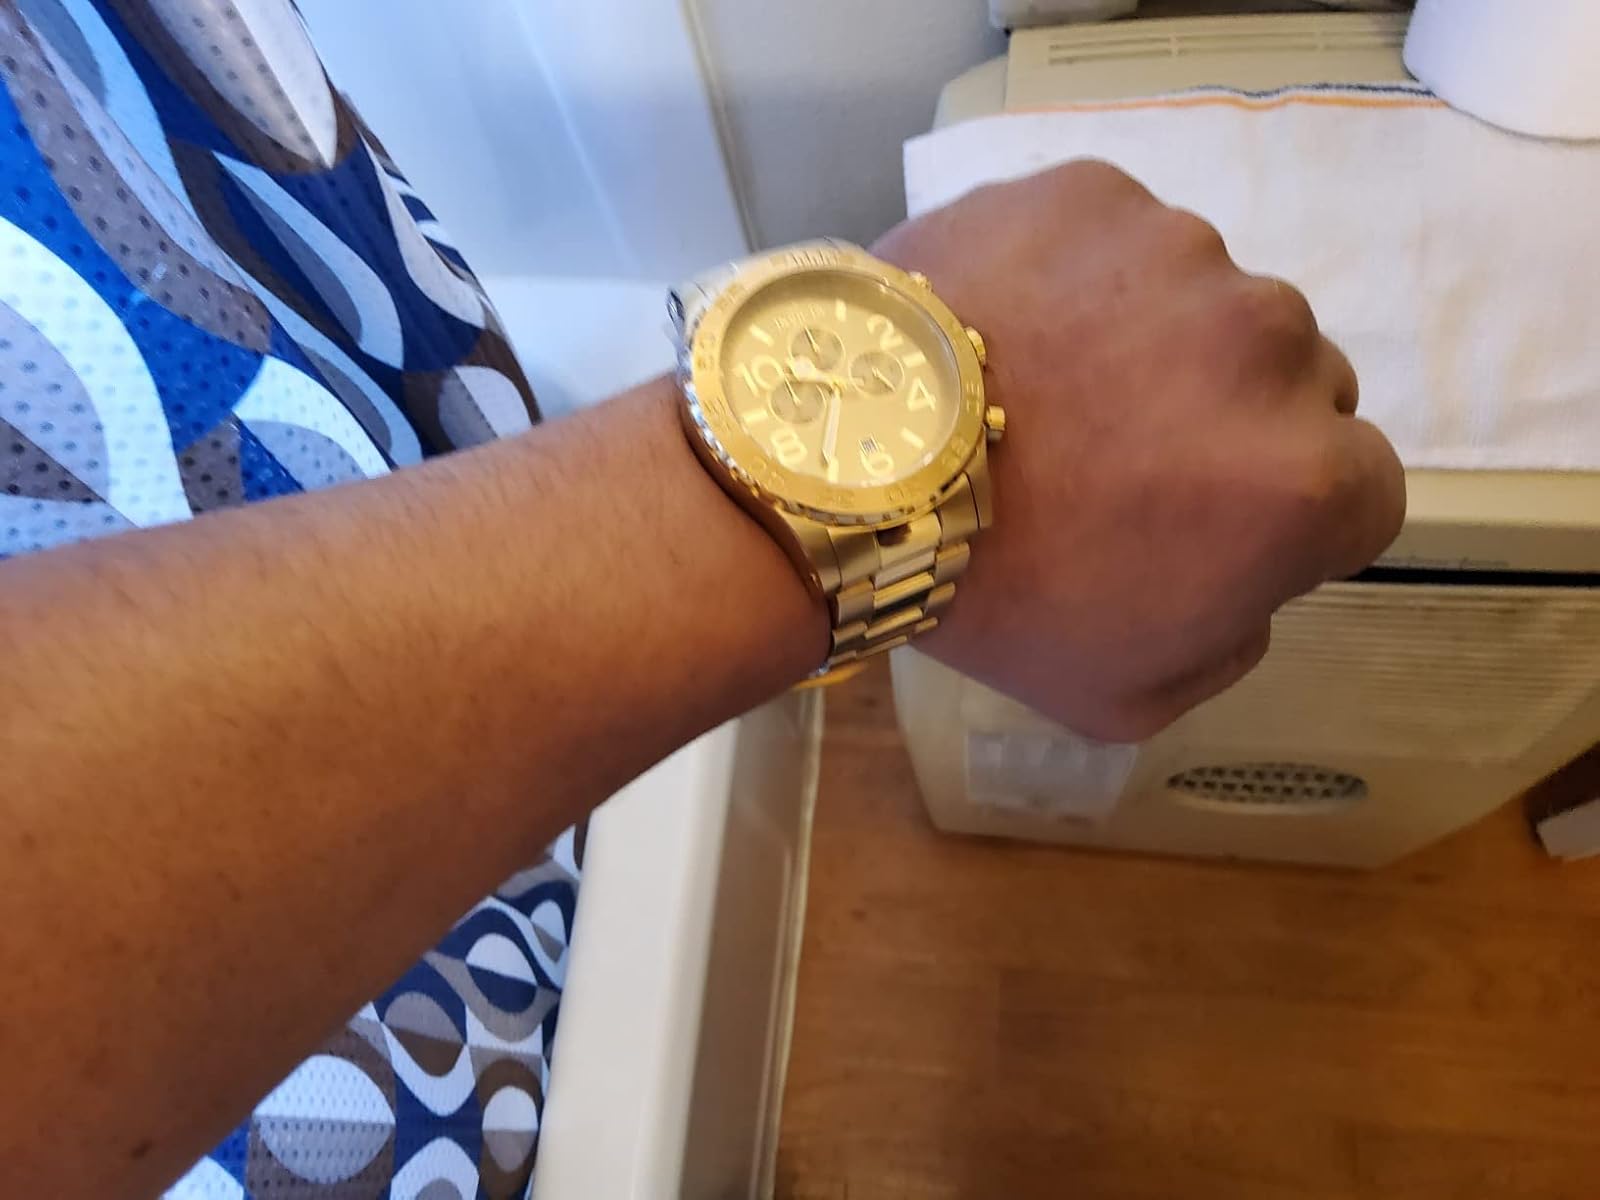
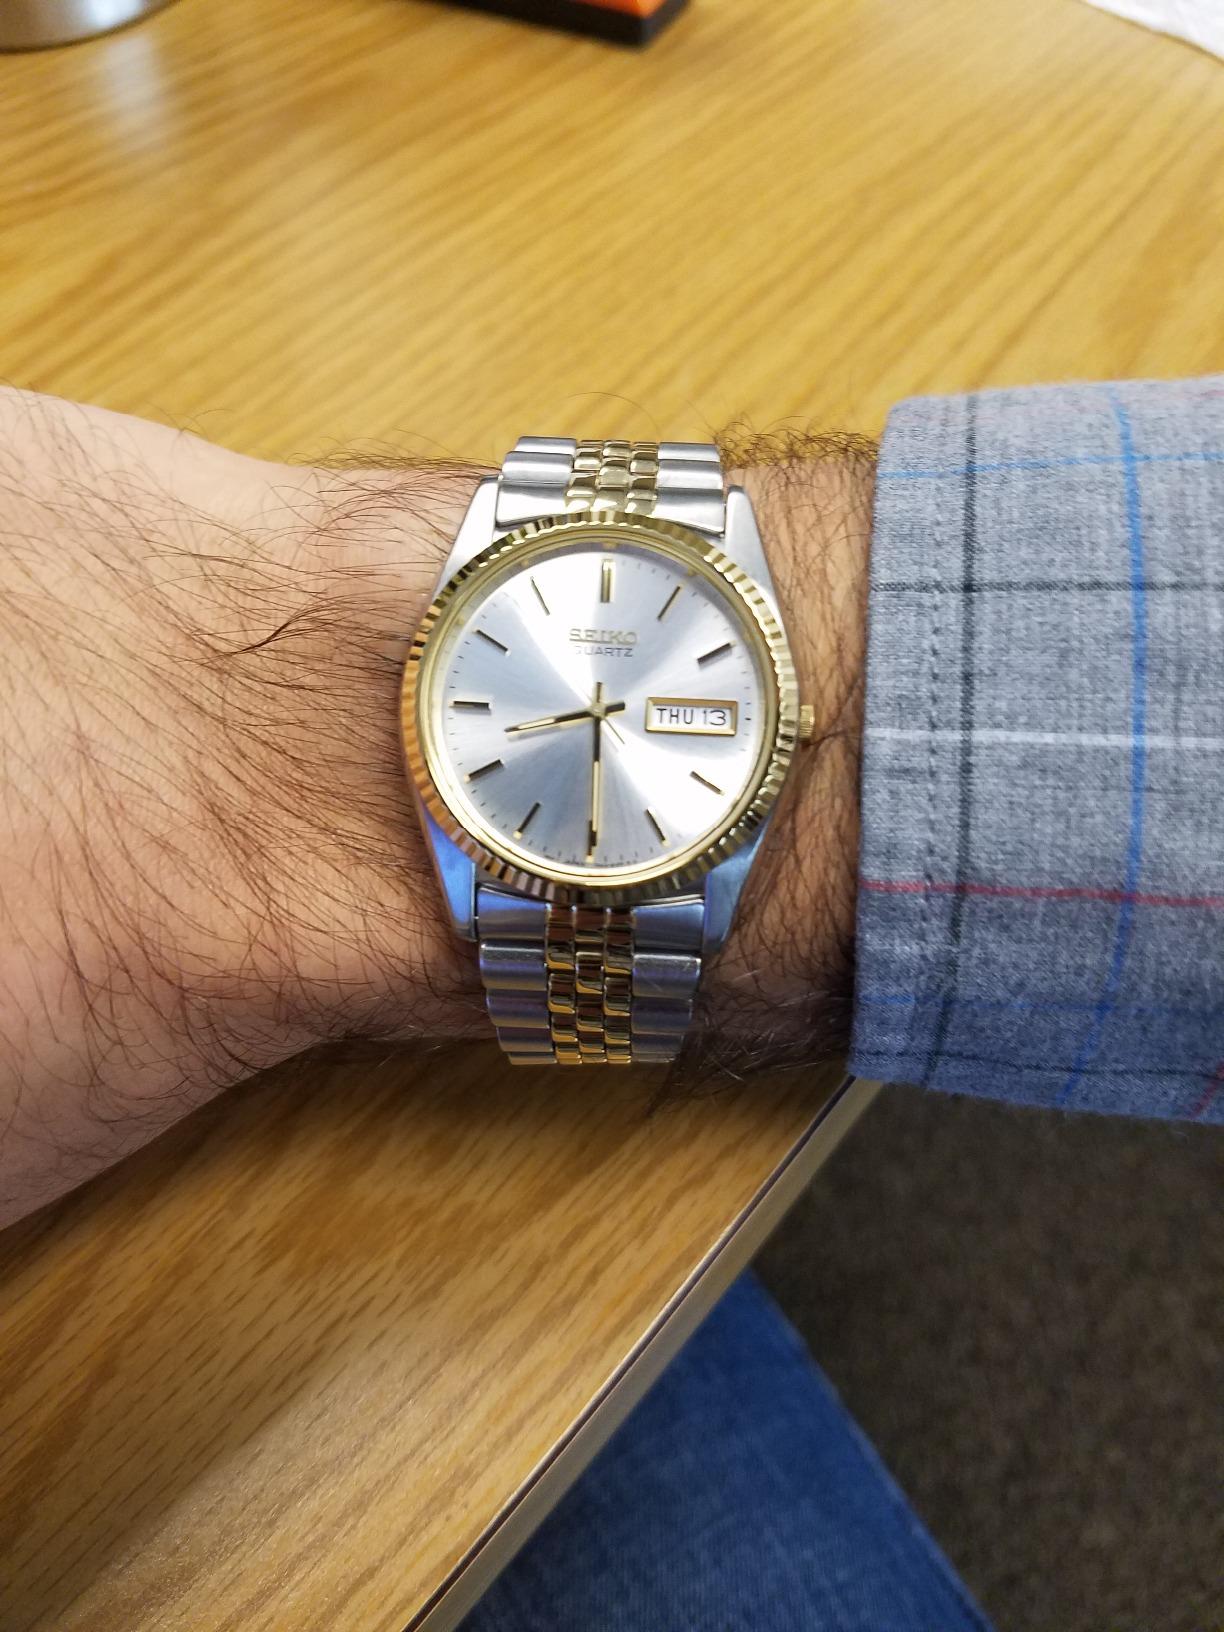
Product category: accessories_watch
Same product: no